Ansel Adams

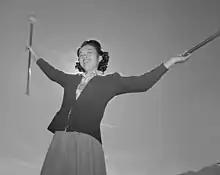
A black-and-white photography shows a smiling woman from below twirling batons with the sun behind her.

In 1937, Adams, O'Keeffe, and friends organized a month-long camping trip in Arizona, with Orville Cox, the head wrangler at Ghost Ranch, as their guide. Both artists created new work during this trip. Adams made a candid portrait of O'Keeffe with Cox on the rim of Canyon de Chelly. Adams once remarked, "Some of my best photographs have been made in and on the rim of [that] canyon." Their works set in the desert Southwest are often published and exhibited together.